Income inequality in the United States

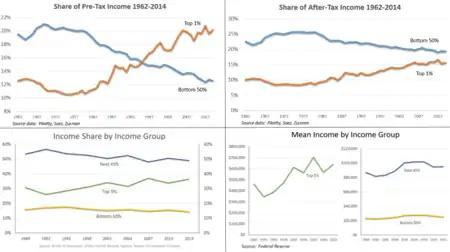
Four charts that describe trends in income inequality in the United States. Top left: the share of pre-tax income earned by the top 1% (orange) versus the bottom 50% (blue). Top right: the share of after-tax income earned by the top 1% (orange) versus the bottom 50% (blue). Bottom left: the share of income earned by the top 5% (green), next 45% (blue), and the bottom 50% (yellow). Bottom right: the mean income of the top 5% (green), next 45% (blue), and bottom 50% (yellow) income groups.

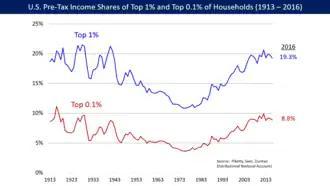
Share of U.S. pre-tax income earned by the top 1% (blue) and top 0.1% (red) of households 1913–2016

Income distribution can be assessed using a variety of income definitions. Adjustments are applied for various reasons, particularly to better reflect the actual economic resources available to a given individual/household.